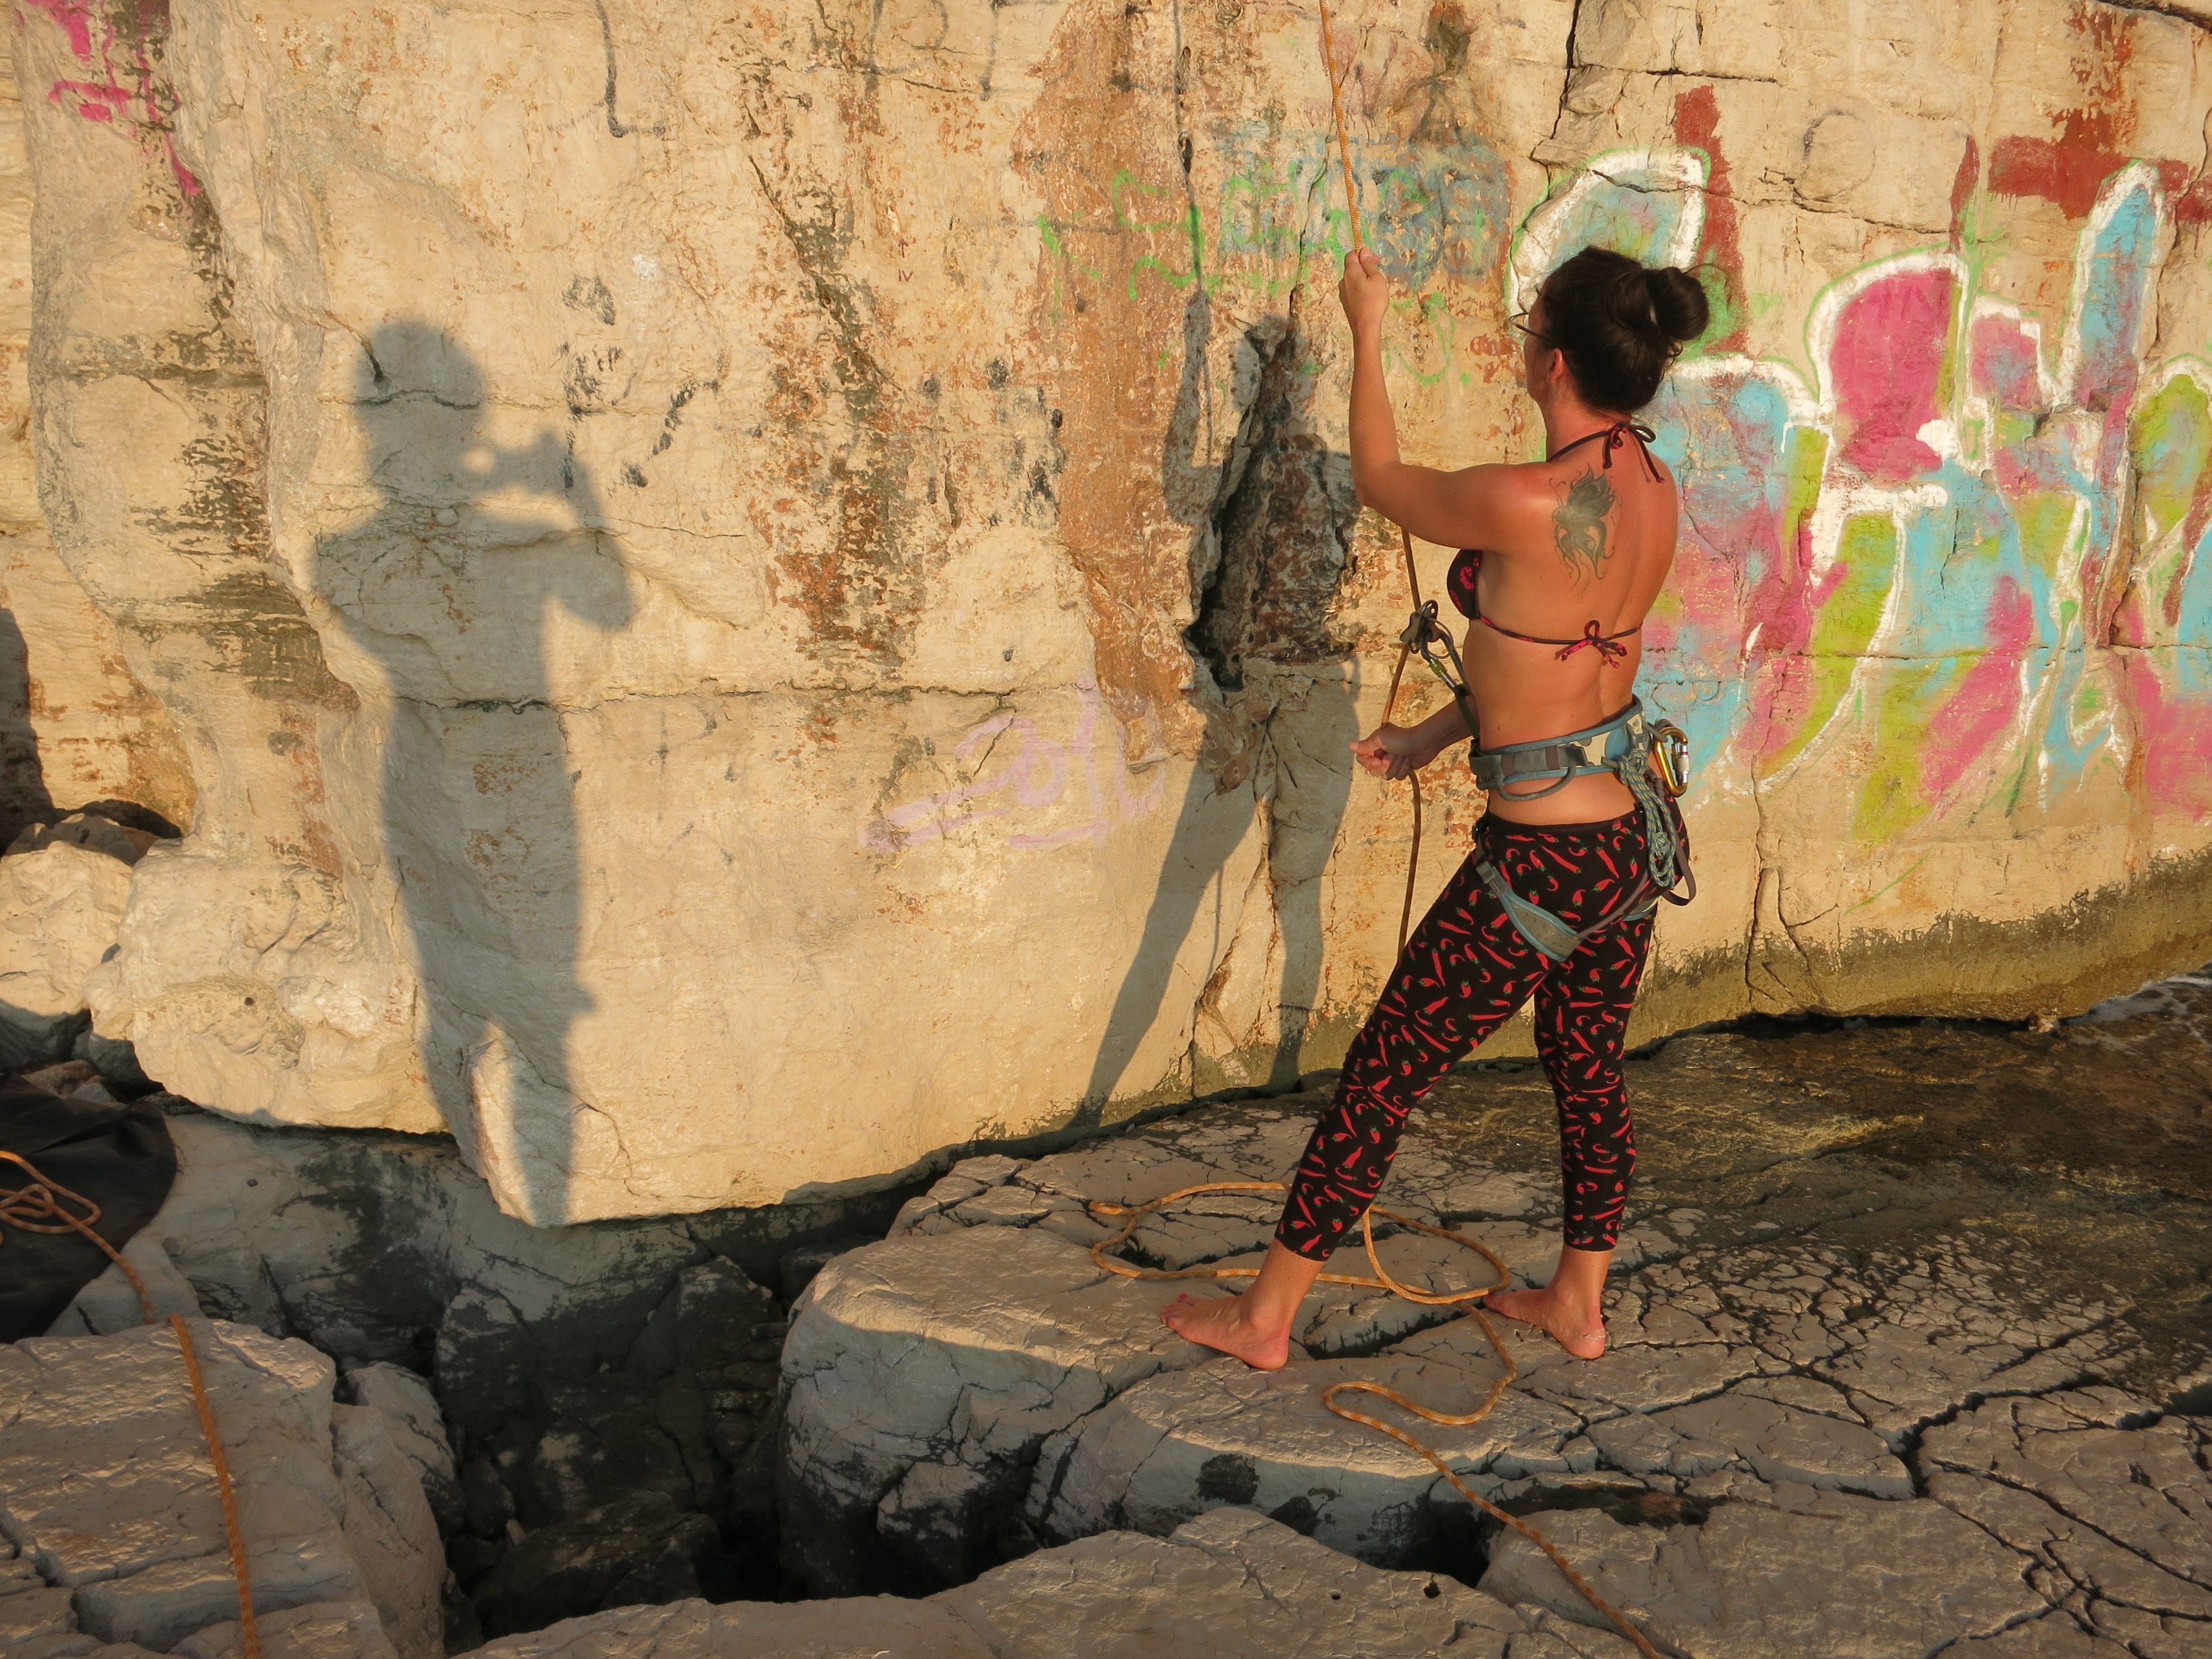
stone, summer, cliff, rock climbing, graffiti, painting, art, shadows, girls, temple, sports, image, mythology, ancient history